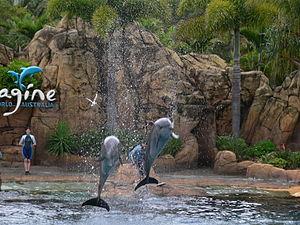
Sea World est un parc d'attractions, oceanarium et delphinarium australien situé sur la Gold Coast, dans l’État du Queensland. Il comprend des manèges et attractions et présente des animaux marins. C'est l'un des deux delphinariums d'Australie.